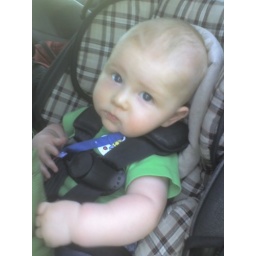
Cute boy in car seat